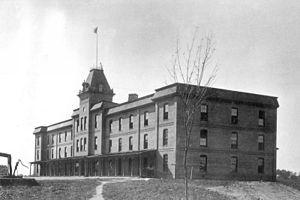
James Henry Lane est un professeur d'université et général confédéré lors de la guerre de Sécession.